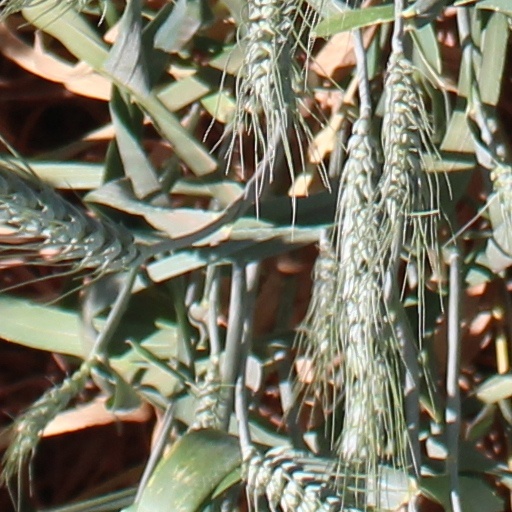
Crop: wheat